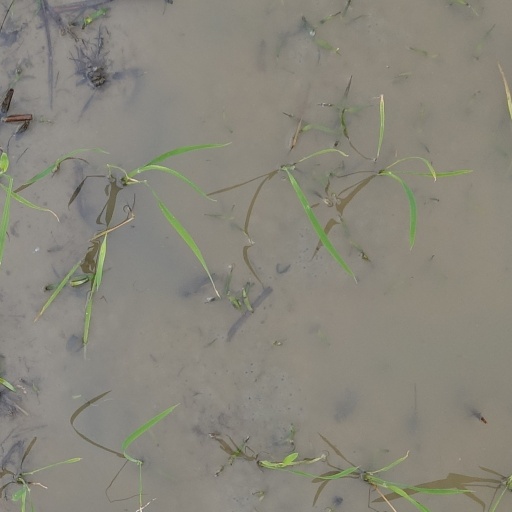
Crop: rice